Mazhar Tirmazi

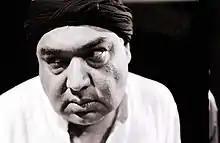
Tirmazi in London, 1999

Mazhar Tirmazi (born September 26, 1950) is a London-based Punjabi poet and journalist. His poem, "UmraN LangiaN PabaN Bhaar" (A Lifetime on Tiptoes — Healing the Wounds of Partition), was adapted for a Ghazal rendition by Asad Amanat Ali Khan and is widely acclaimed.